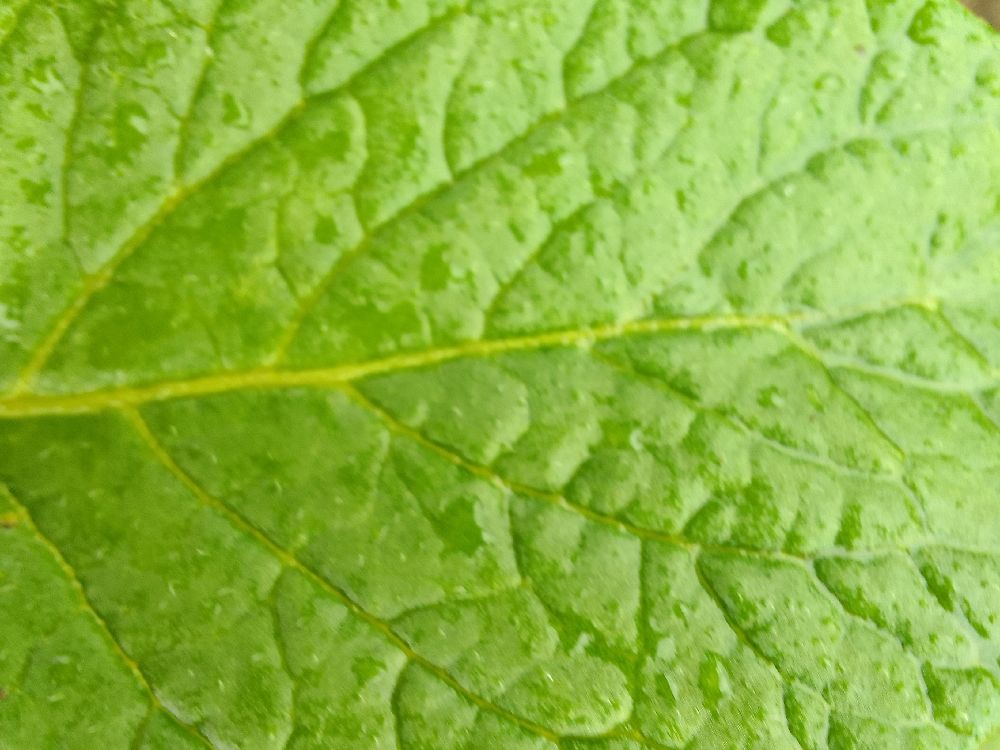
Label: Healthy